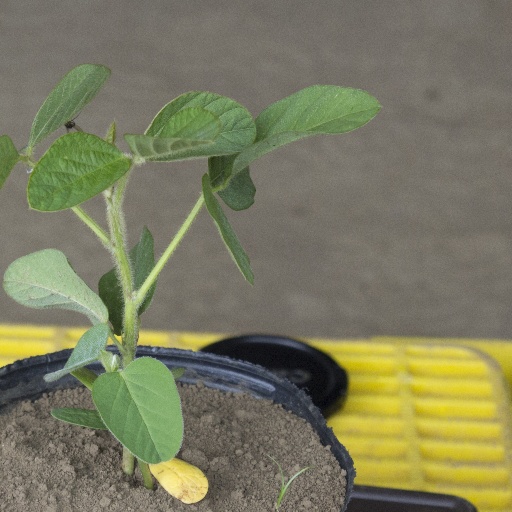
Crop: soybean